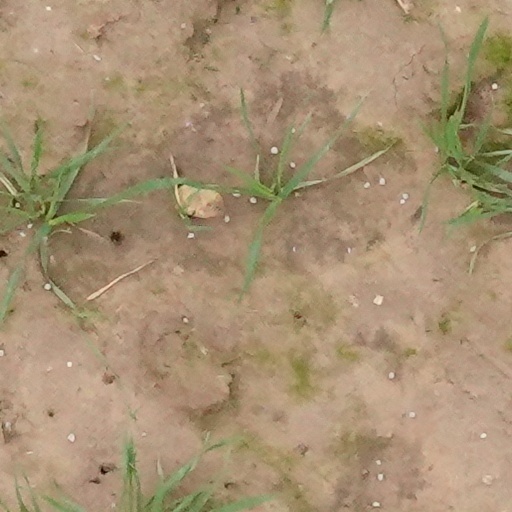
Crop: wheat